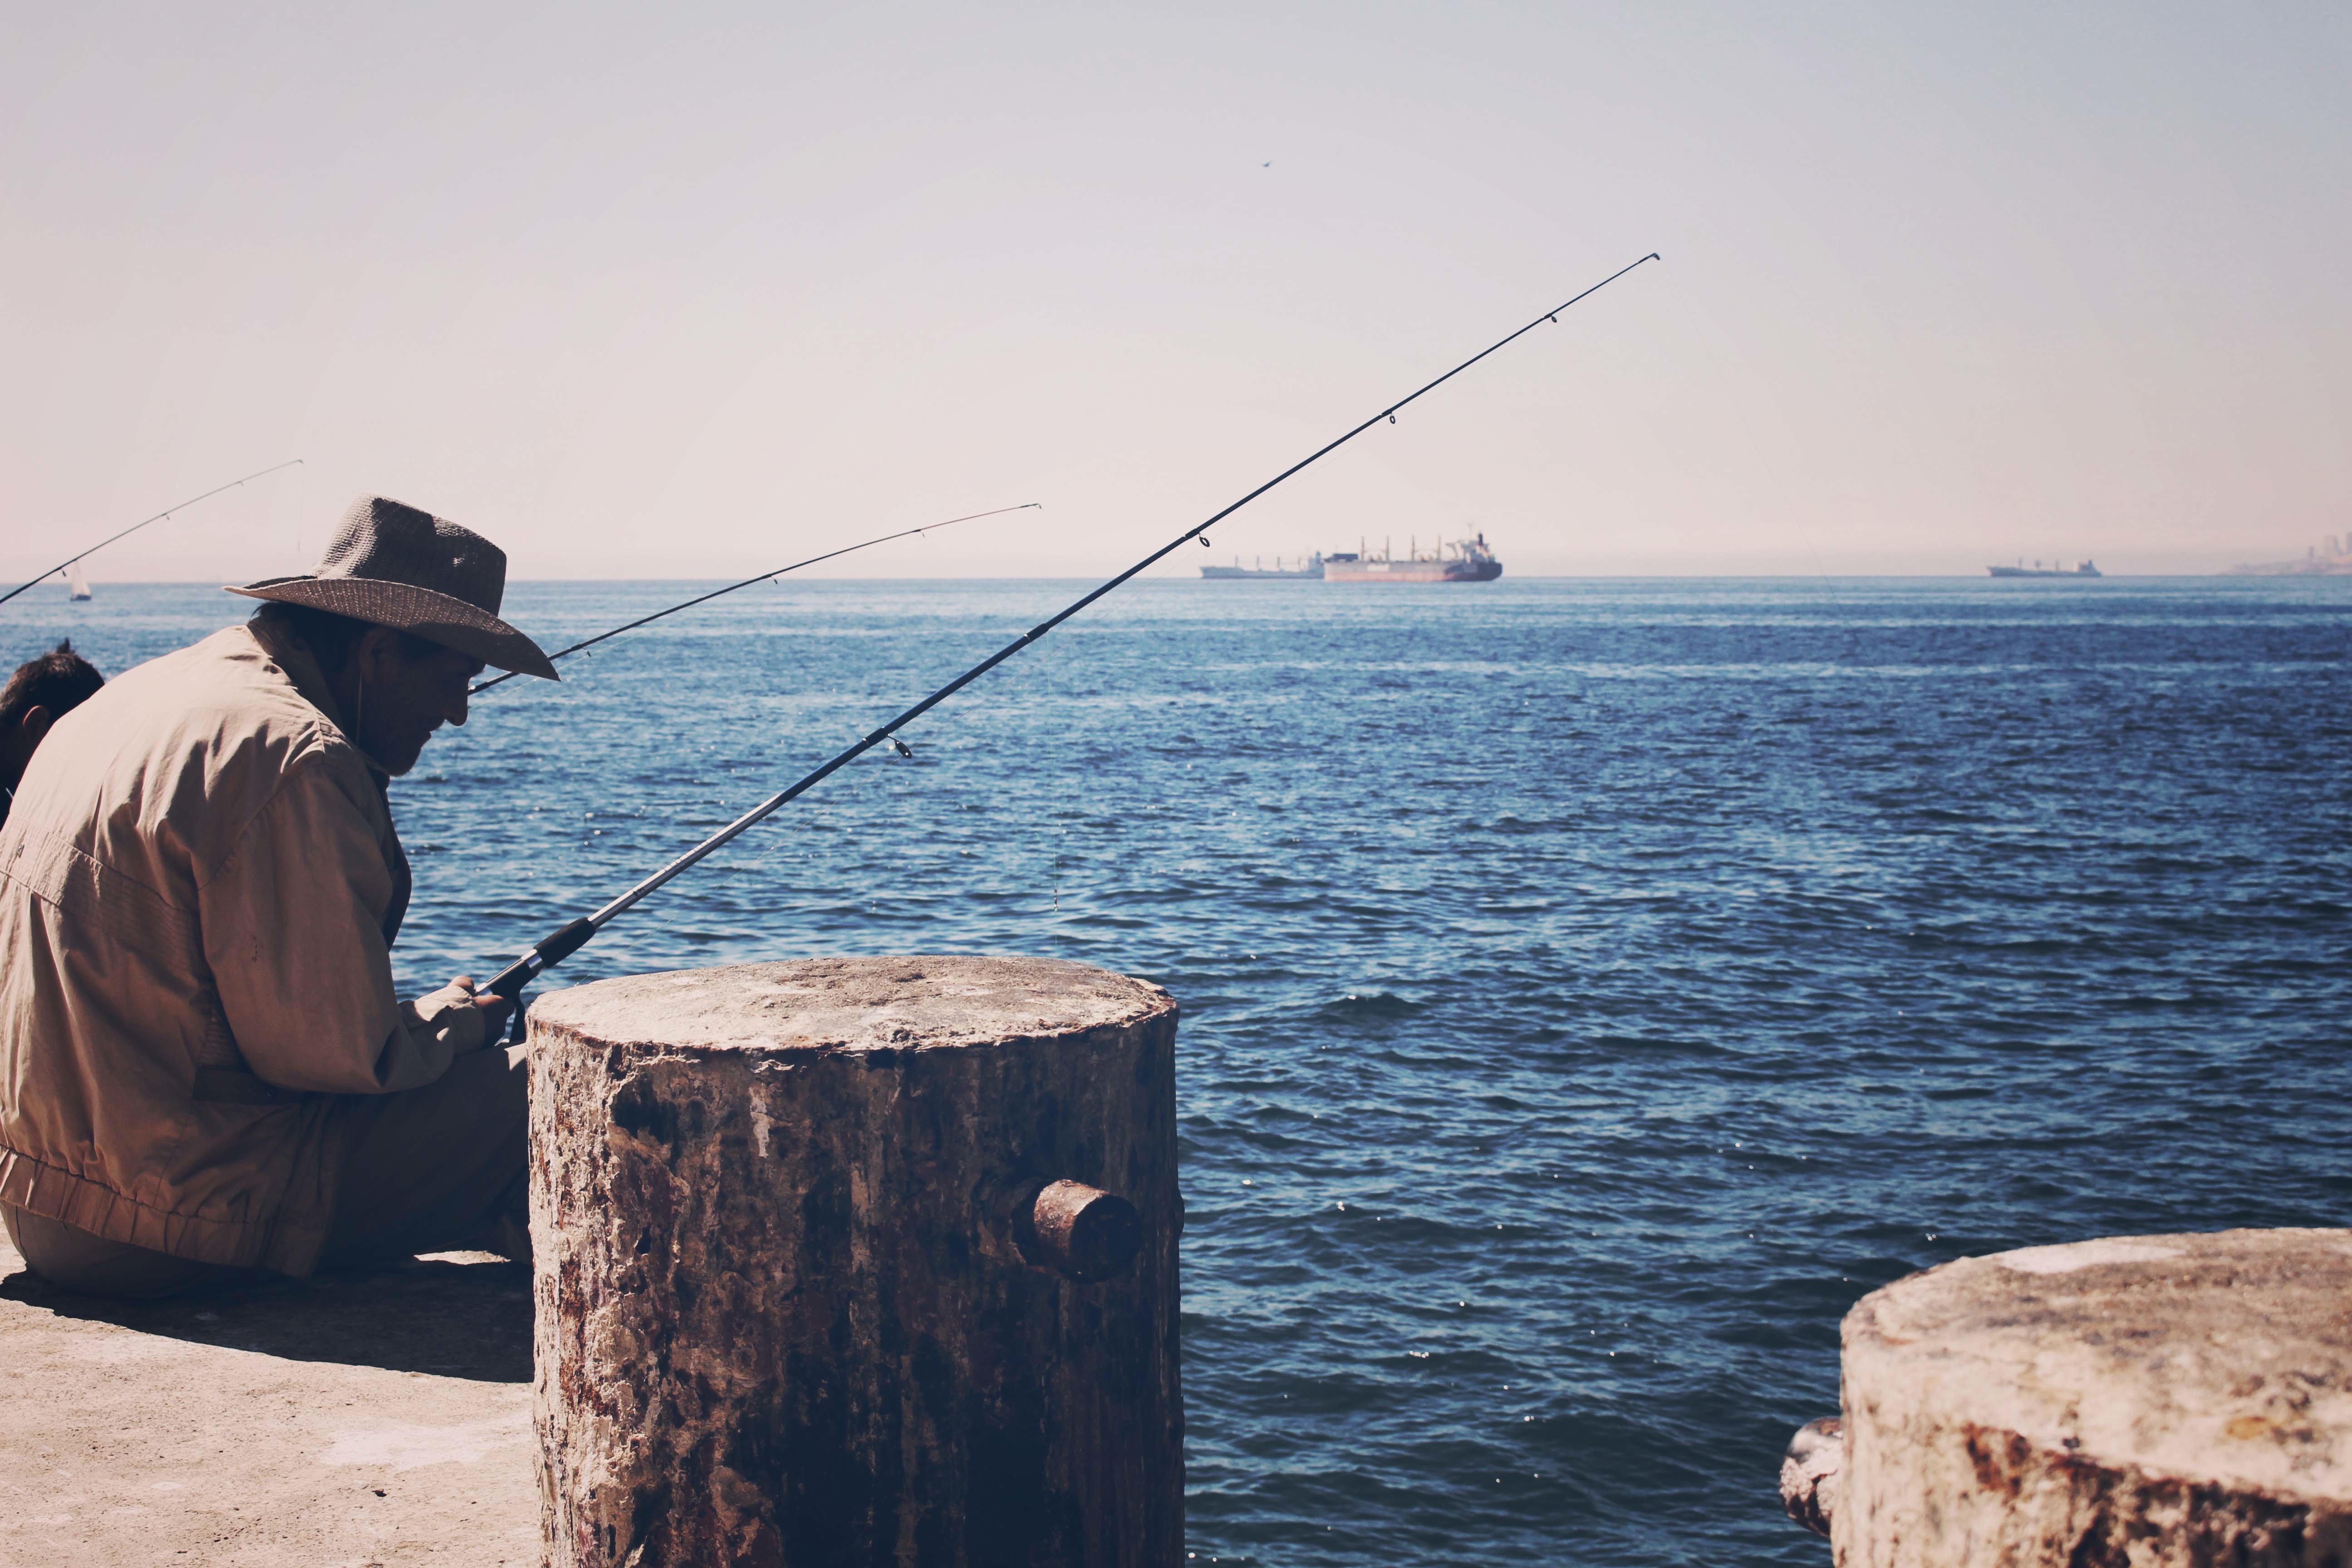
sea, recreation, fishing, fisherman, fish, angling, outdoor recreation, recreational fishing